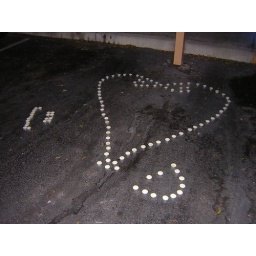
Found in two car stalls at one of my accounts. Yes, those are little candles